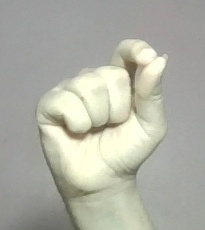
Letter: fa